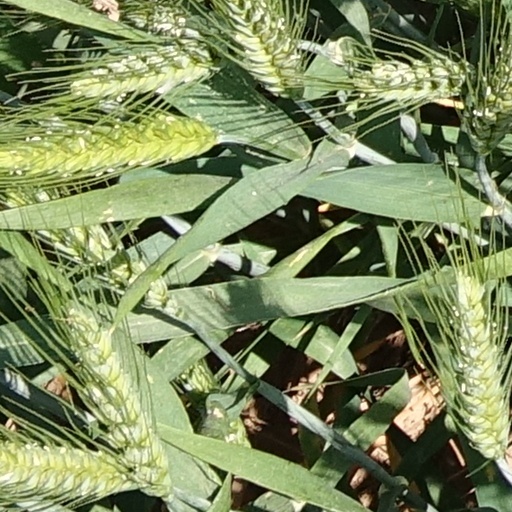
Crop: wheat